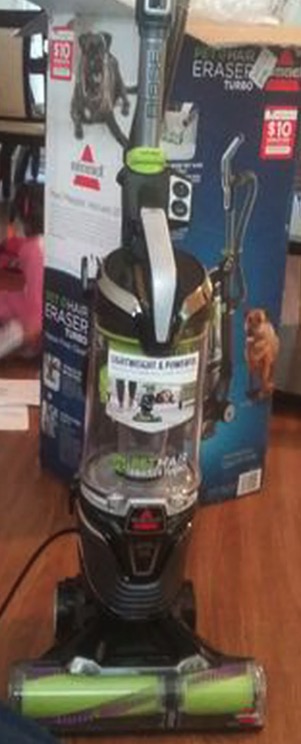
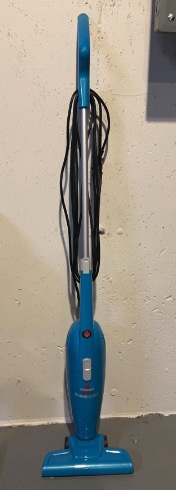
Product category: items_vacuum
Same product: no